Hugh Lambie (mayor)

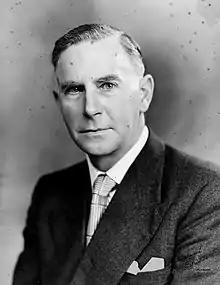

Hugh Drummond Lambie (25 December 1904 – 27 August 1980) was a New Zealand politician and farmer. He is known as the father of Manukau City and having a record of generosity, courtesy, integrity and vision.